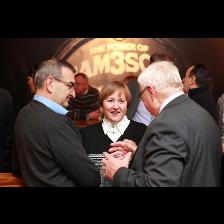
Label: Human